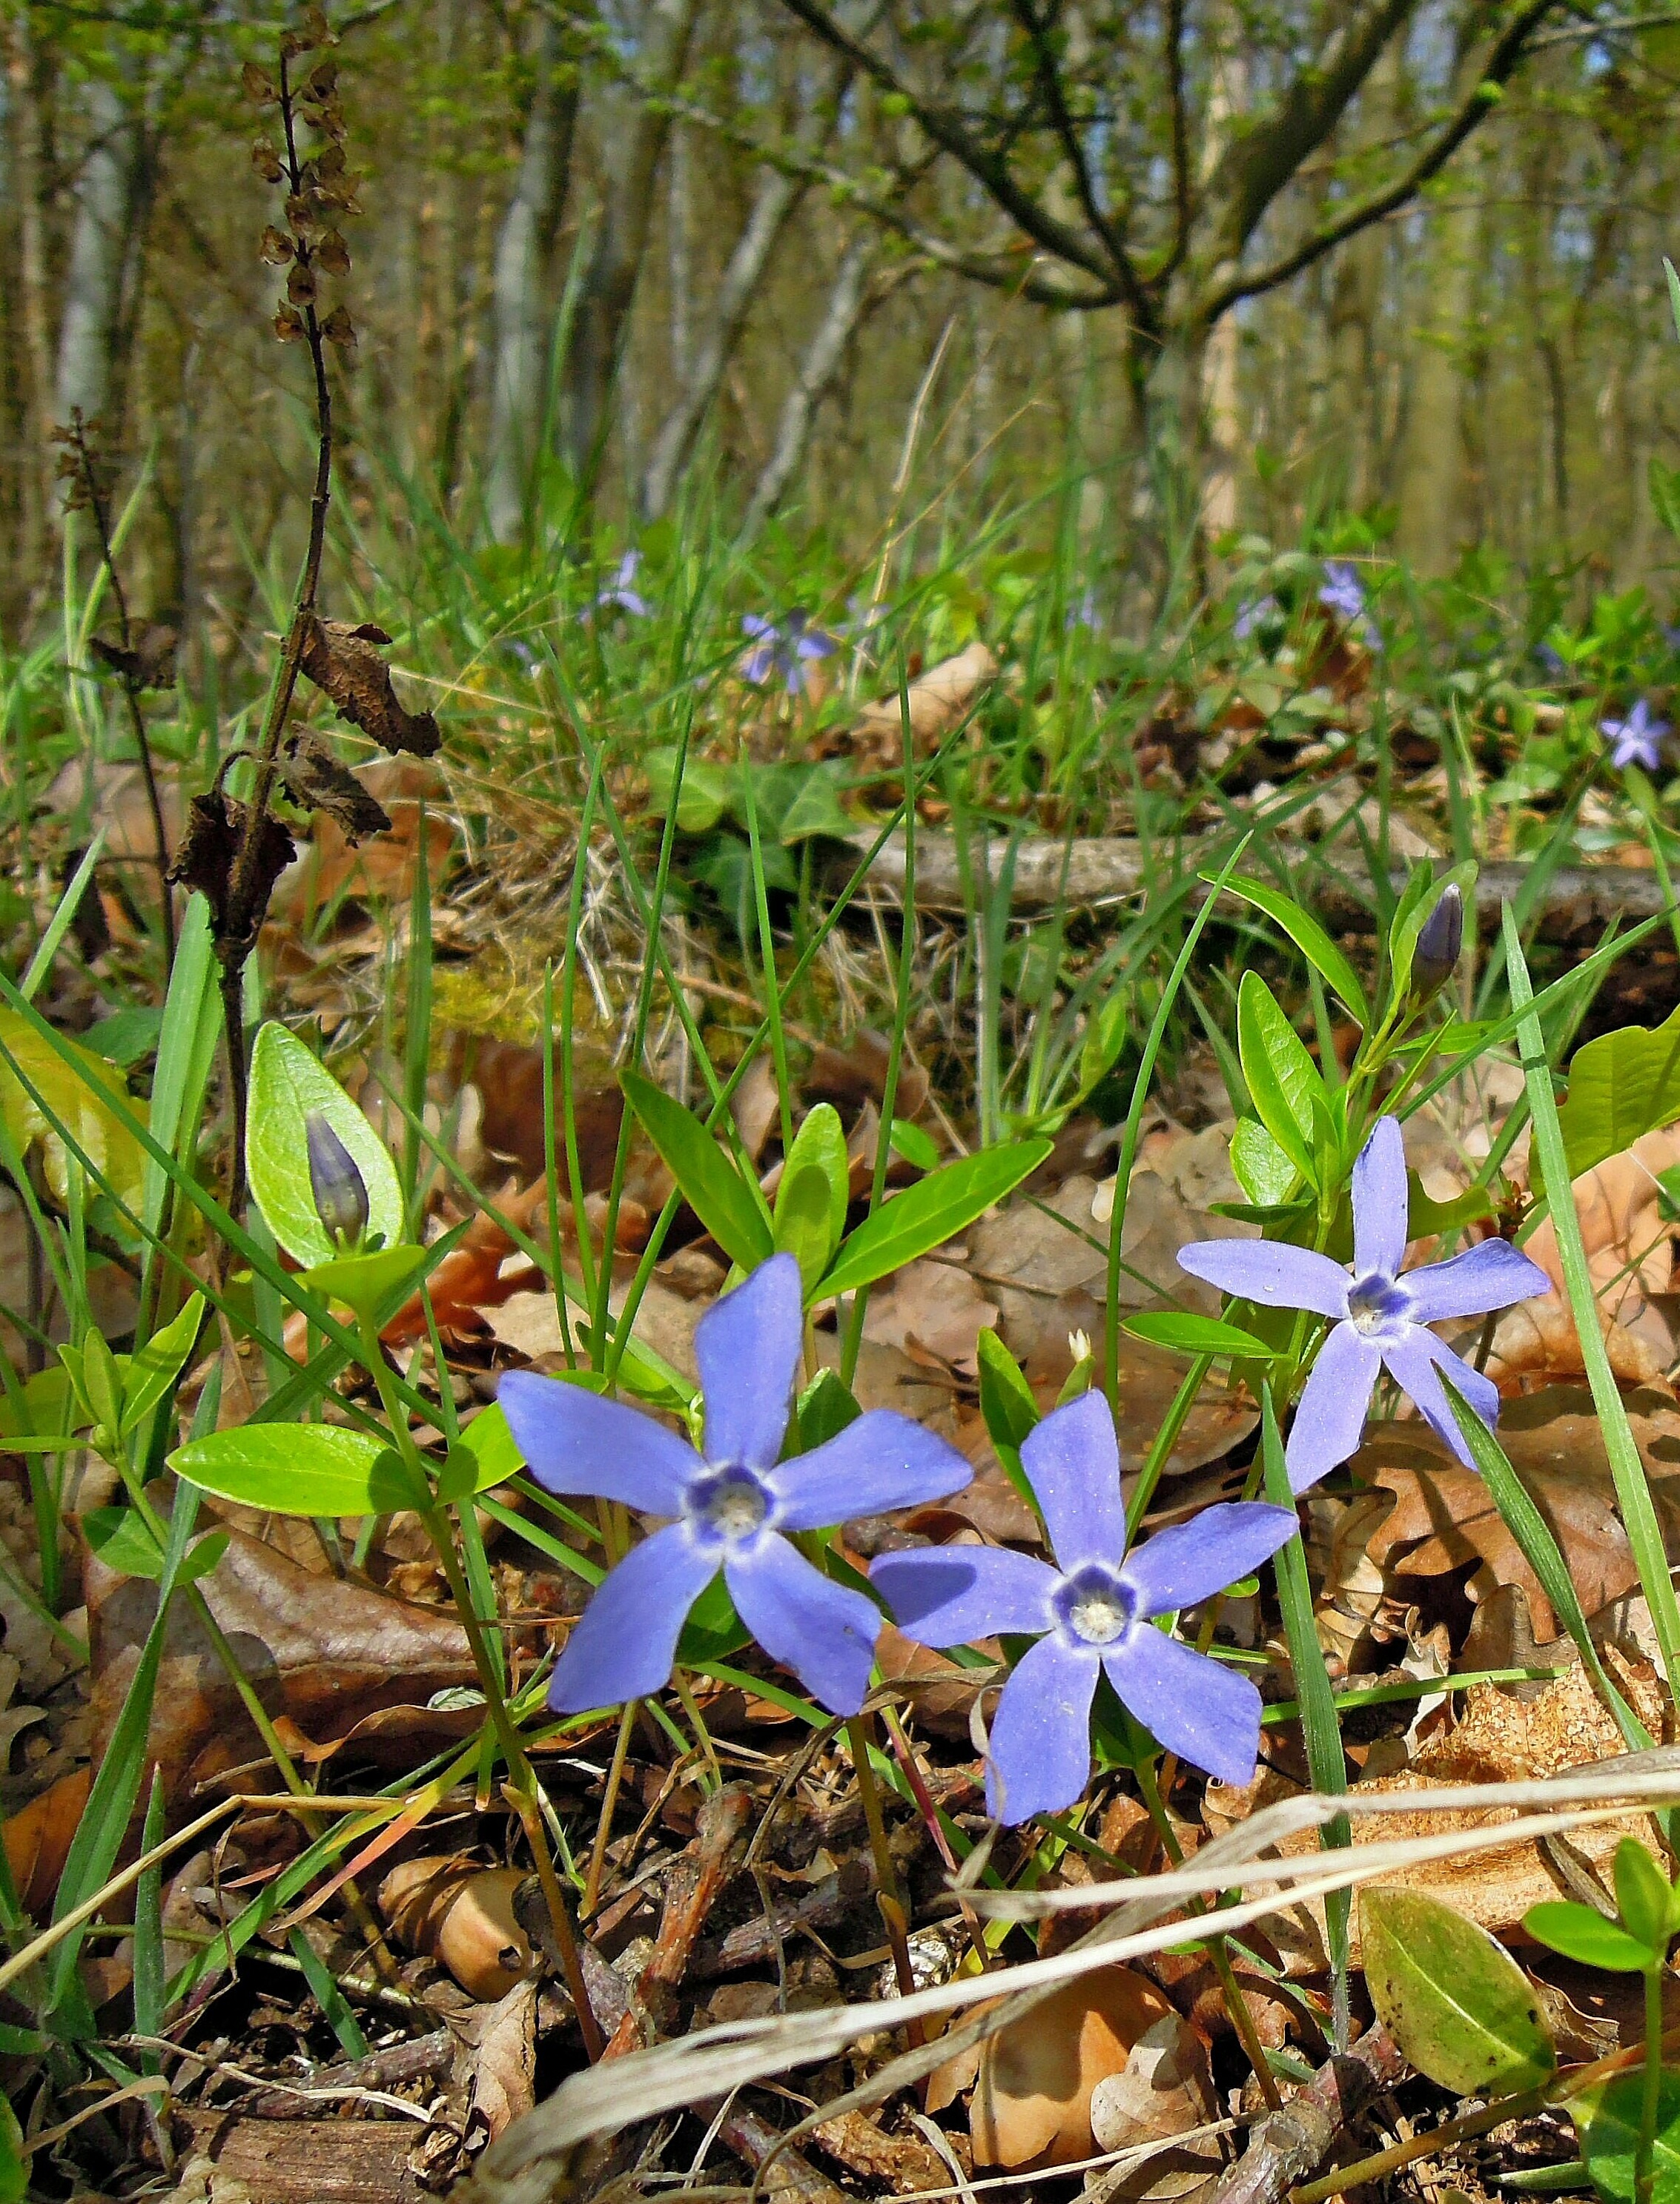
forest, grass, blossom, plant, leaf, flower, bloom, bush, spring, blue, flora, wildflower, trees, leaves, vegetation, periwinkle, groundcover, toxic, woodland, ground cover, flowering plant, vinca minor, herbaceous plant, plant community